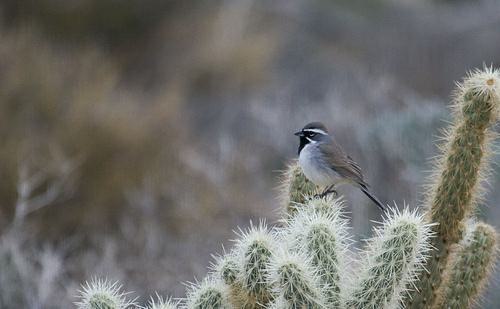
A photo of a black throated sparrow